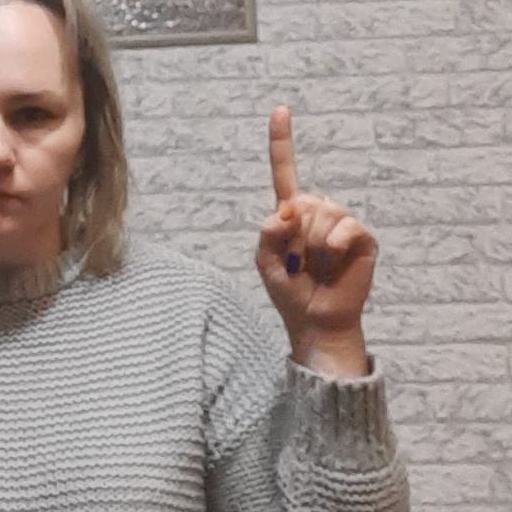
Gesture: one